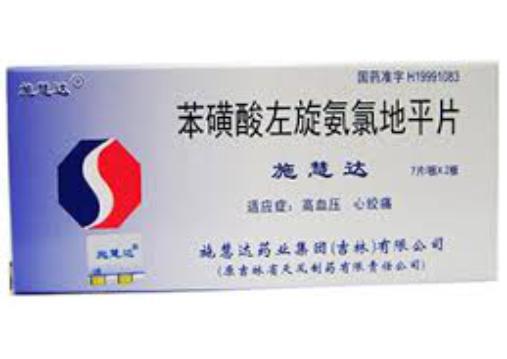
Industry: Medical